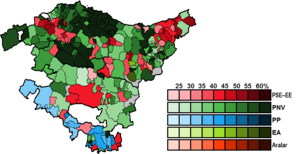
Les élections générales espagnoles de 2008 se sont tenues le dimanche 9 mars 2008 afin d'élire les 350 députés et 208 des 266 sénateurs de la IXᵉ législature des Cortes Generales. 18 députés sont élus dans la communauté autonome du Pays basque.